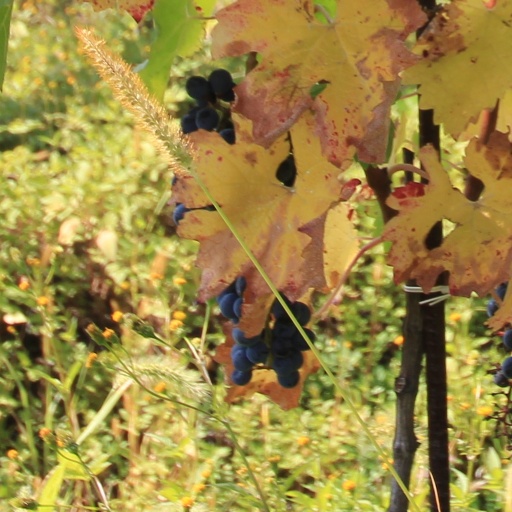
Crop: grape